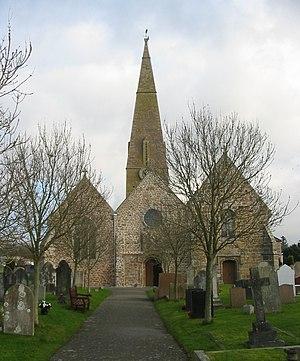
Saint-Pierre est l’une des douze paroisses de Jersey dans les îles de la Manche. Saint-Pierre se situe au nord-est de l'île. Située dans la partie centrale occidentale de l'île, c’est la seule paroisse avec deux littoraux séparés, s'étendant de la Baie de Saint-Ouen à l’ouest au la Baie de Saint-Aubin au sud et, de ce fait, coupant Saint-Brélade des autres paroisses jersiaises. Couvrant 6 469 vergées, Saint-Pierre est la quatrième plus grande paroisse par la superficie.